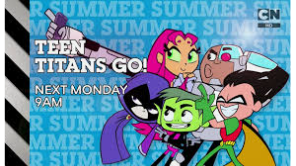
Portrait style: Cartoon Portrait